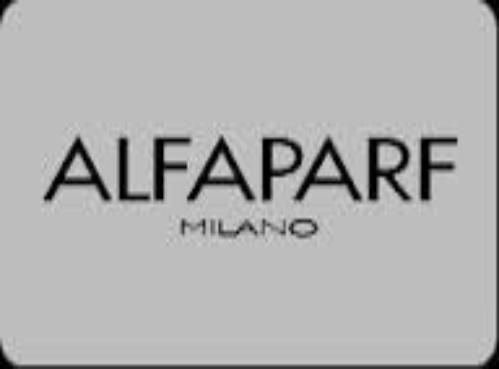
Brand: ALFAPARF
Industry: Necessities